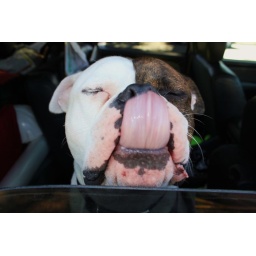
Fire chiefs dog does not like staying in his masters car during open house and lets me know it.